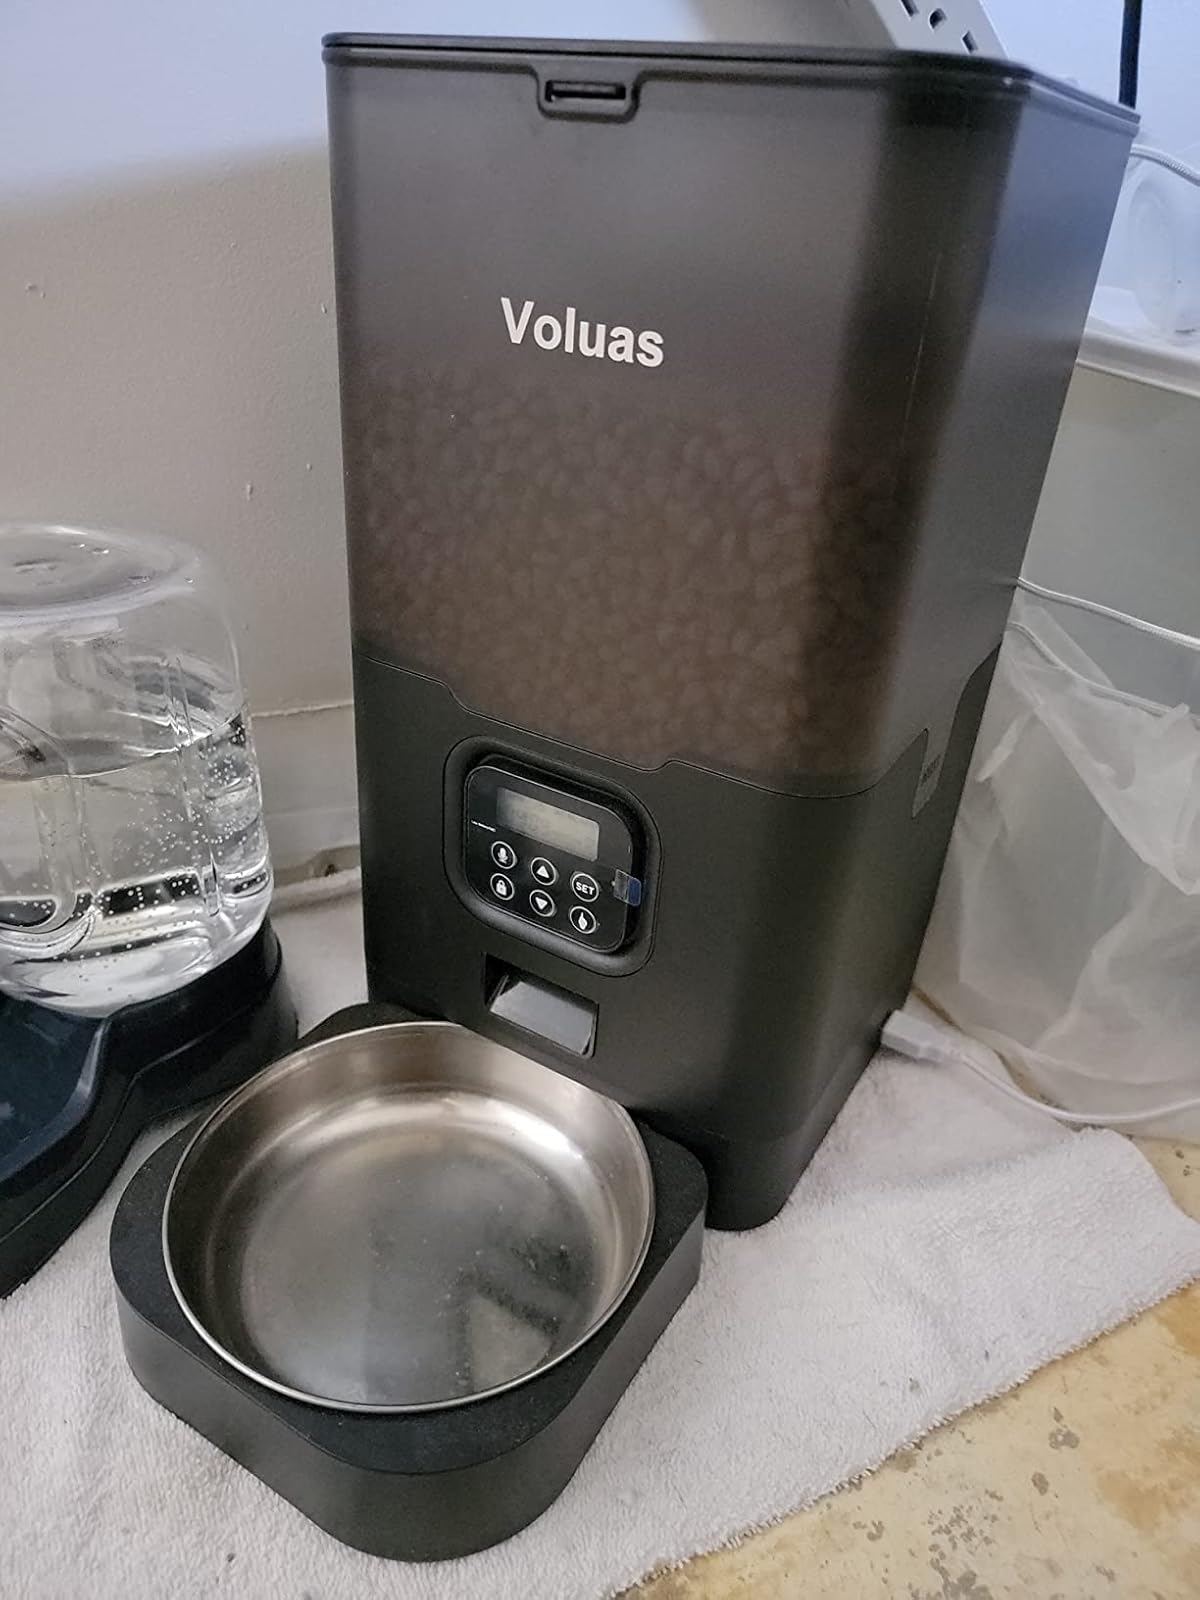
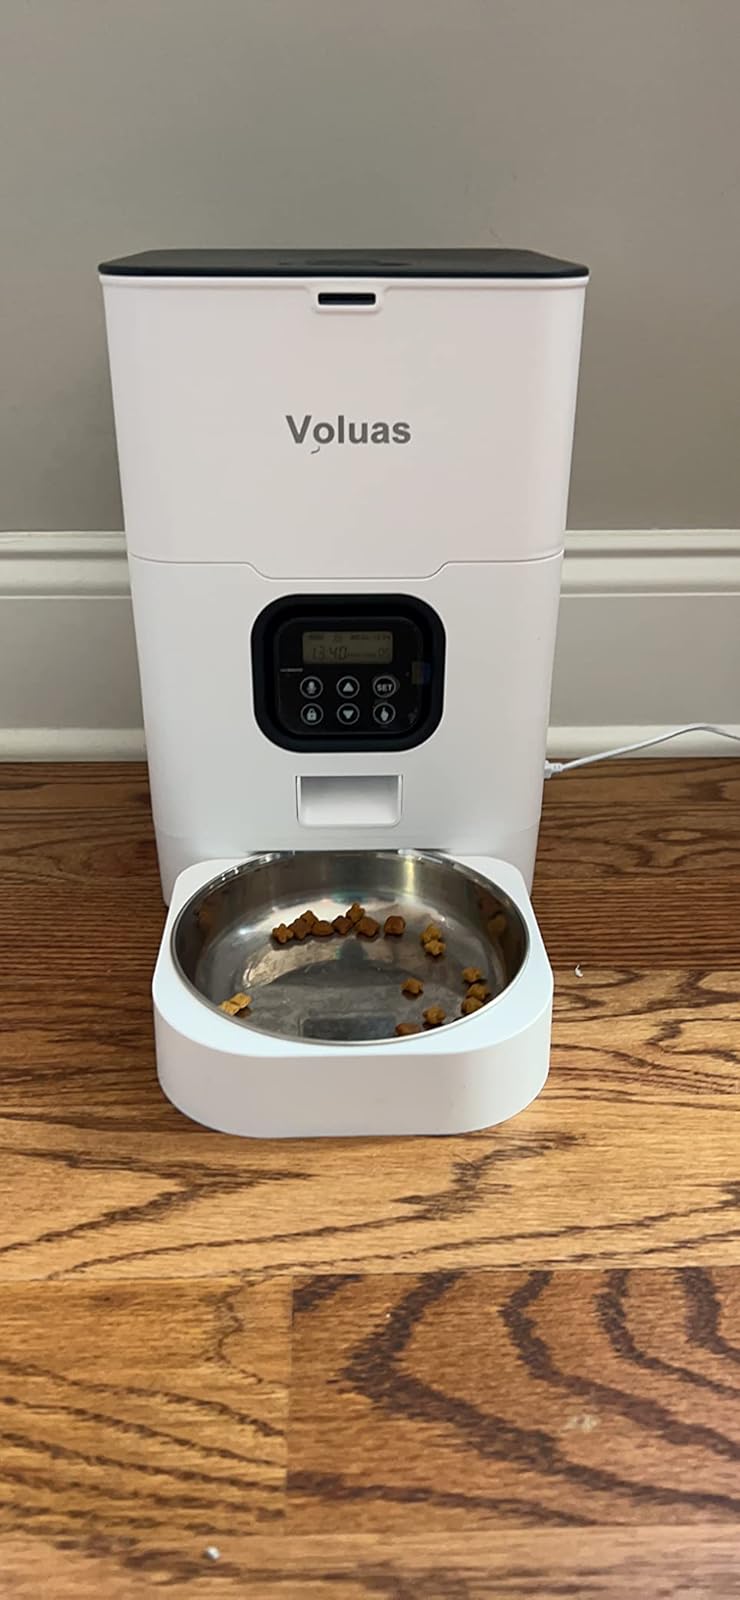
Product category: items_feeder
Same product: no